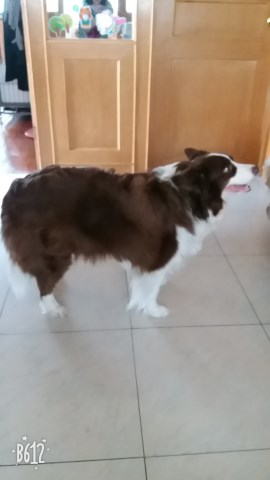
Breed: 2594-n000109-Border_collie